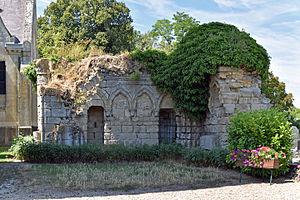
Vestiges de l'église de Mont-Notre-Dame, Aisne, France This building is indexed in the Base Mérimée, a database of architectural heritage maintained by the French Ministry of Culture,